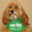
Label: dog